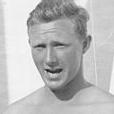
Age: 22